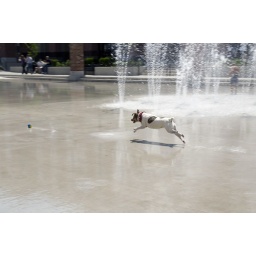
This dog (NOT named Fido) was having a blast playing in the water at Harmony Square!